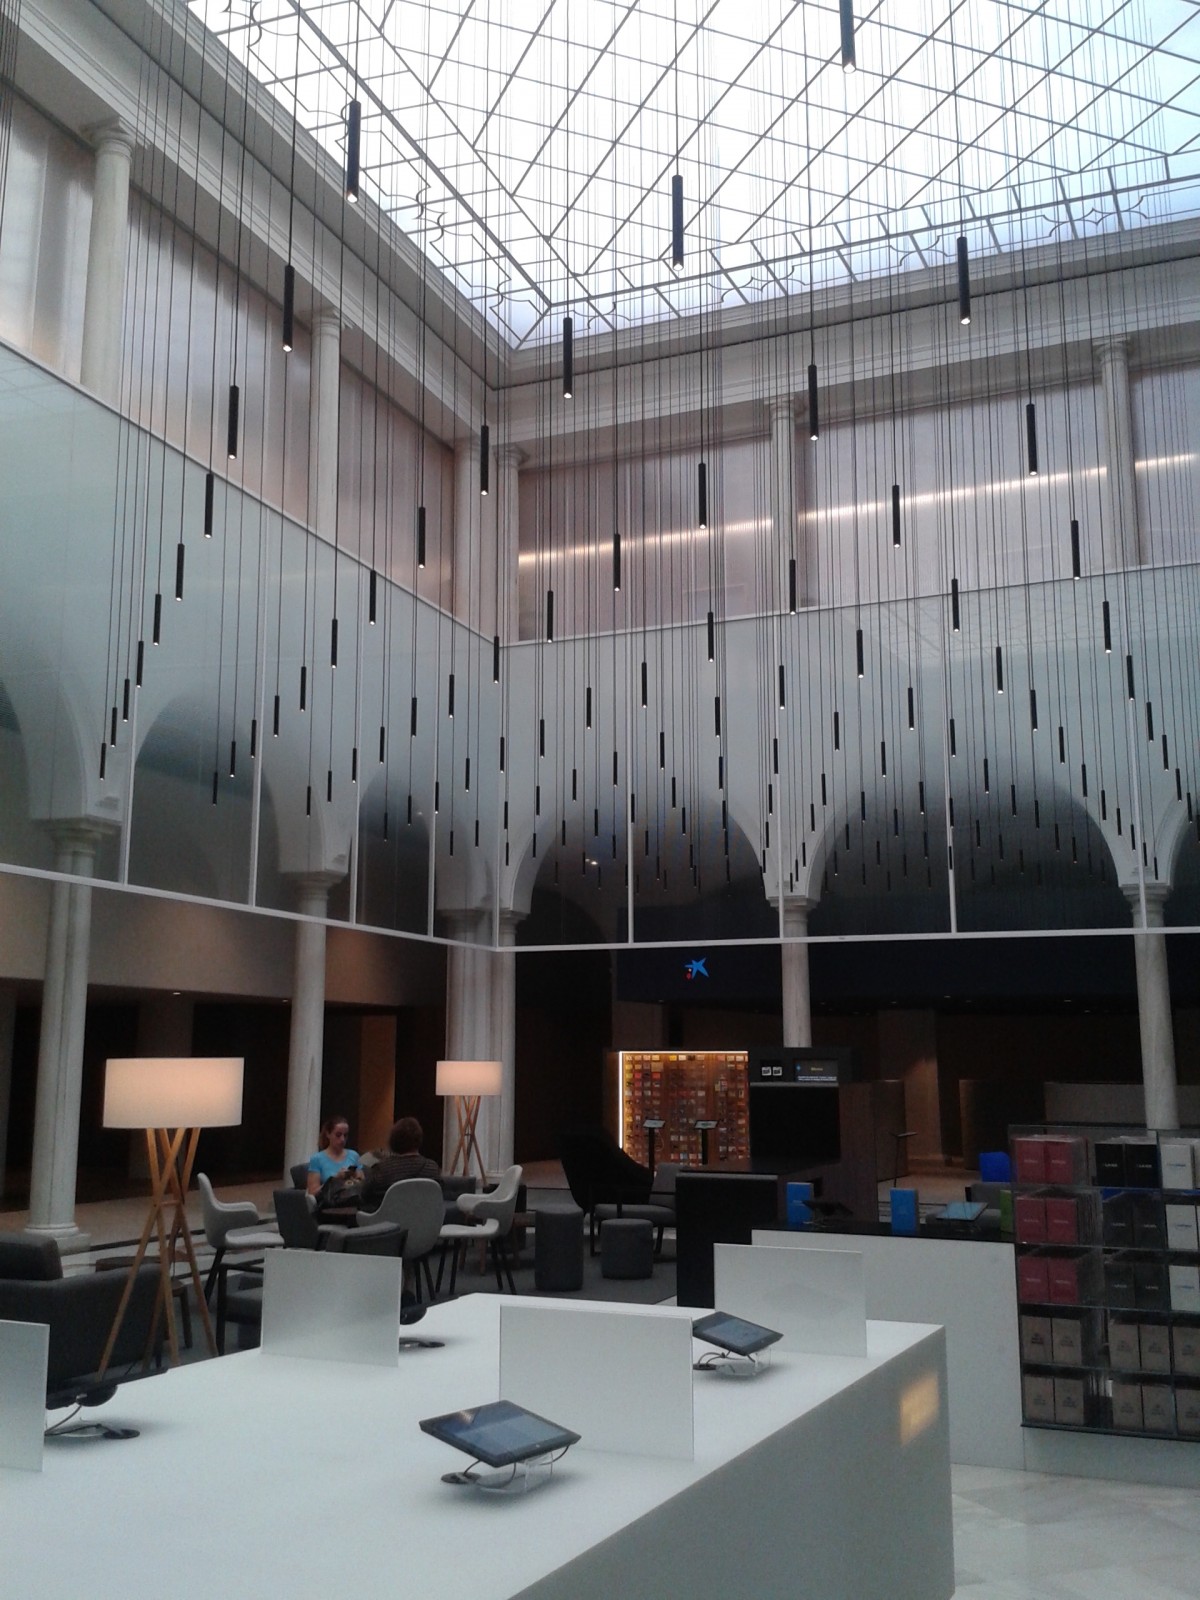
Tags: auditorium, building, interior design, headquarters